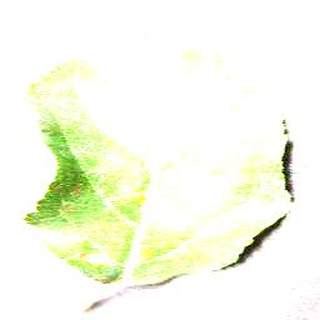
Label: apple_cedar_apple_rust